Joseph H. Frisby House

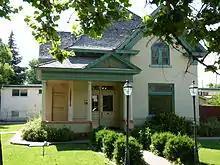
Front

"The Joseph H. Frisby house is a two story brick house with an irregular plan. The irregular plan is determined by the roof configuration of a central pyramid intersected on three sides by projecting gables. A one story porch wraps around the northeast corner of the facade and is terminated at each end by one of the projecting opelted wings. The porch is supported on Tuscan columns that extend from the side of one gabled wing under the eaves of the pyramidal roof to the other gabled wing. Classical detailing appears in the cornice and in the porch. The boxed cornice has brackets and a frieze decorated by dentils. A pediment with Classical Revival decoration on its tympanum and dentils on its frieze is located above the steps leading to the main entrance. Of particular note in the fenestration are the second story windows which have a triangular top above which the brickwork is in the configuration of a four-center ogee and a key-hole, and an oval stained glass window on the south wall of the first floor. A rear extension, which may have been a later addition, was most likely added soon after the original structure was built, and complements the house in its massing and fenestration (National Park Service p.2)."